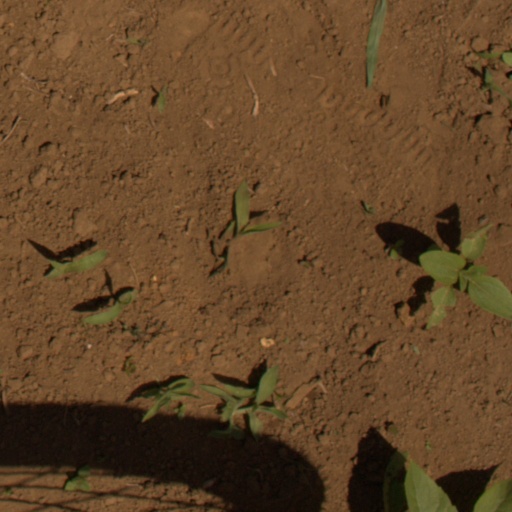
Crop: Jerusalem artichoke